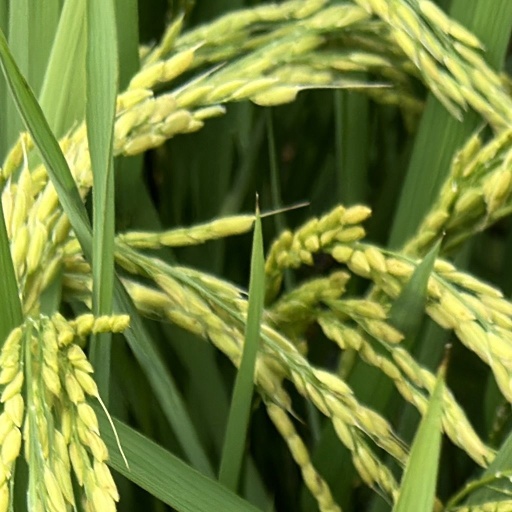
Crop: rice